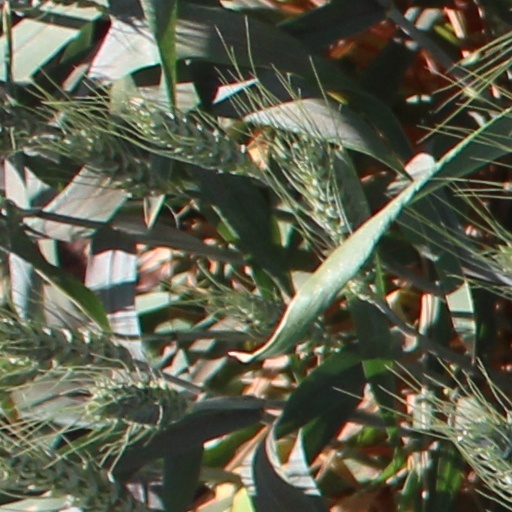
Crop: wheat